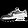
Label: Sneaker